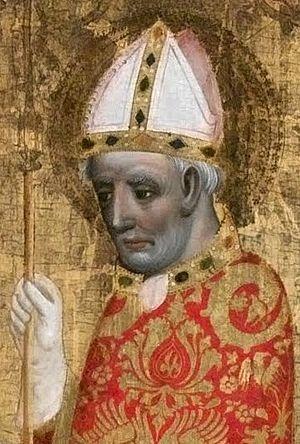
Saint Adalbert de Prague, né v. 956 et mort en 997, est le deuxième évêque de Prague à la fin du Xᵉ siècle. C'est aussi un moine bénédictin, un missionnaire et un saint de l'Église catholique.